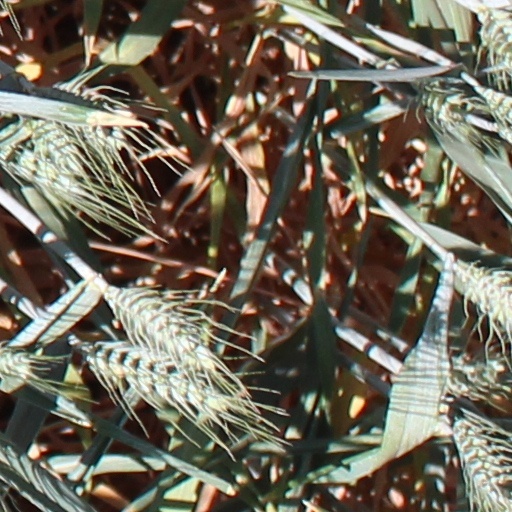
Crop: wheat